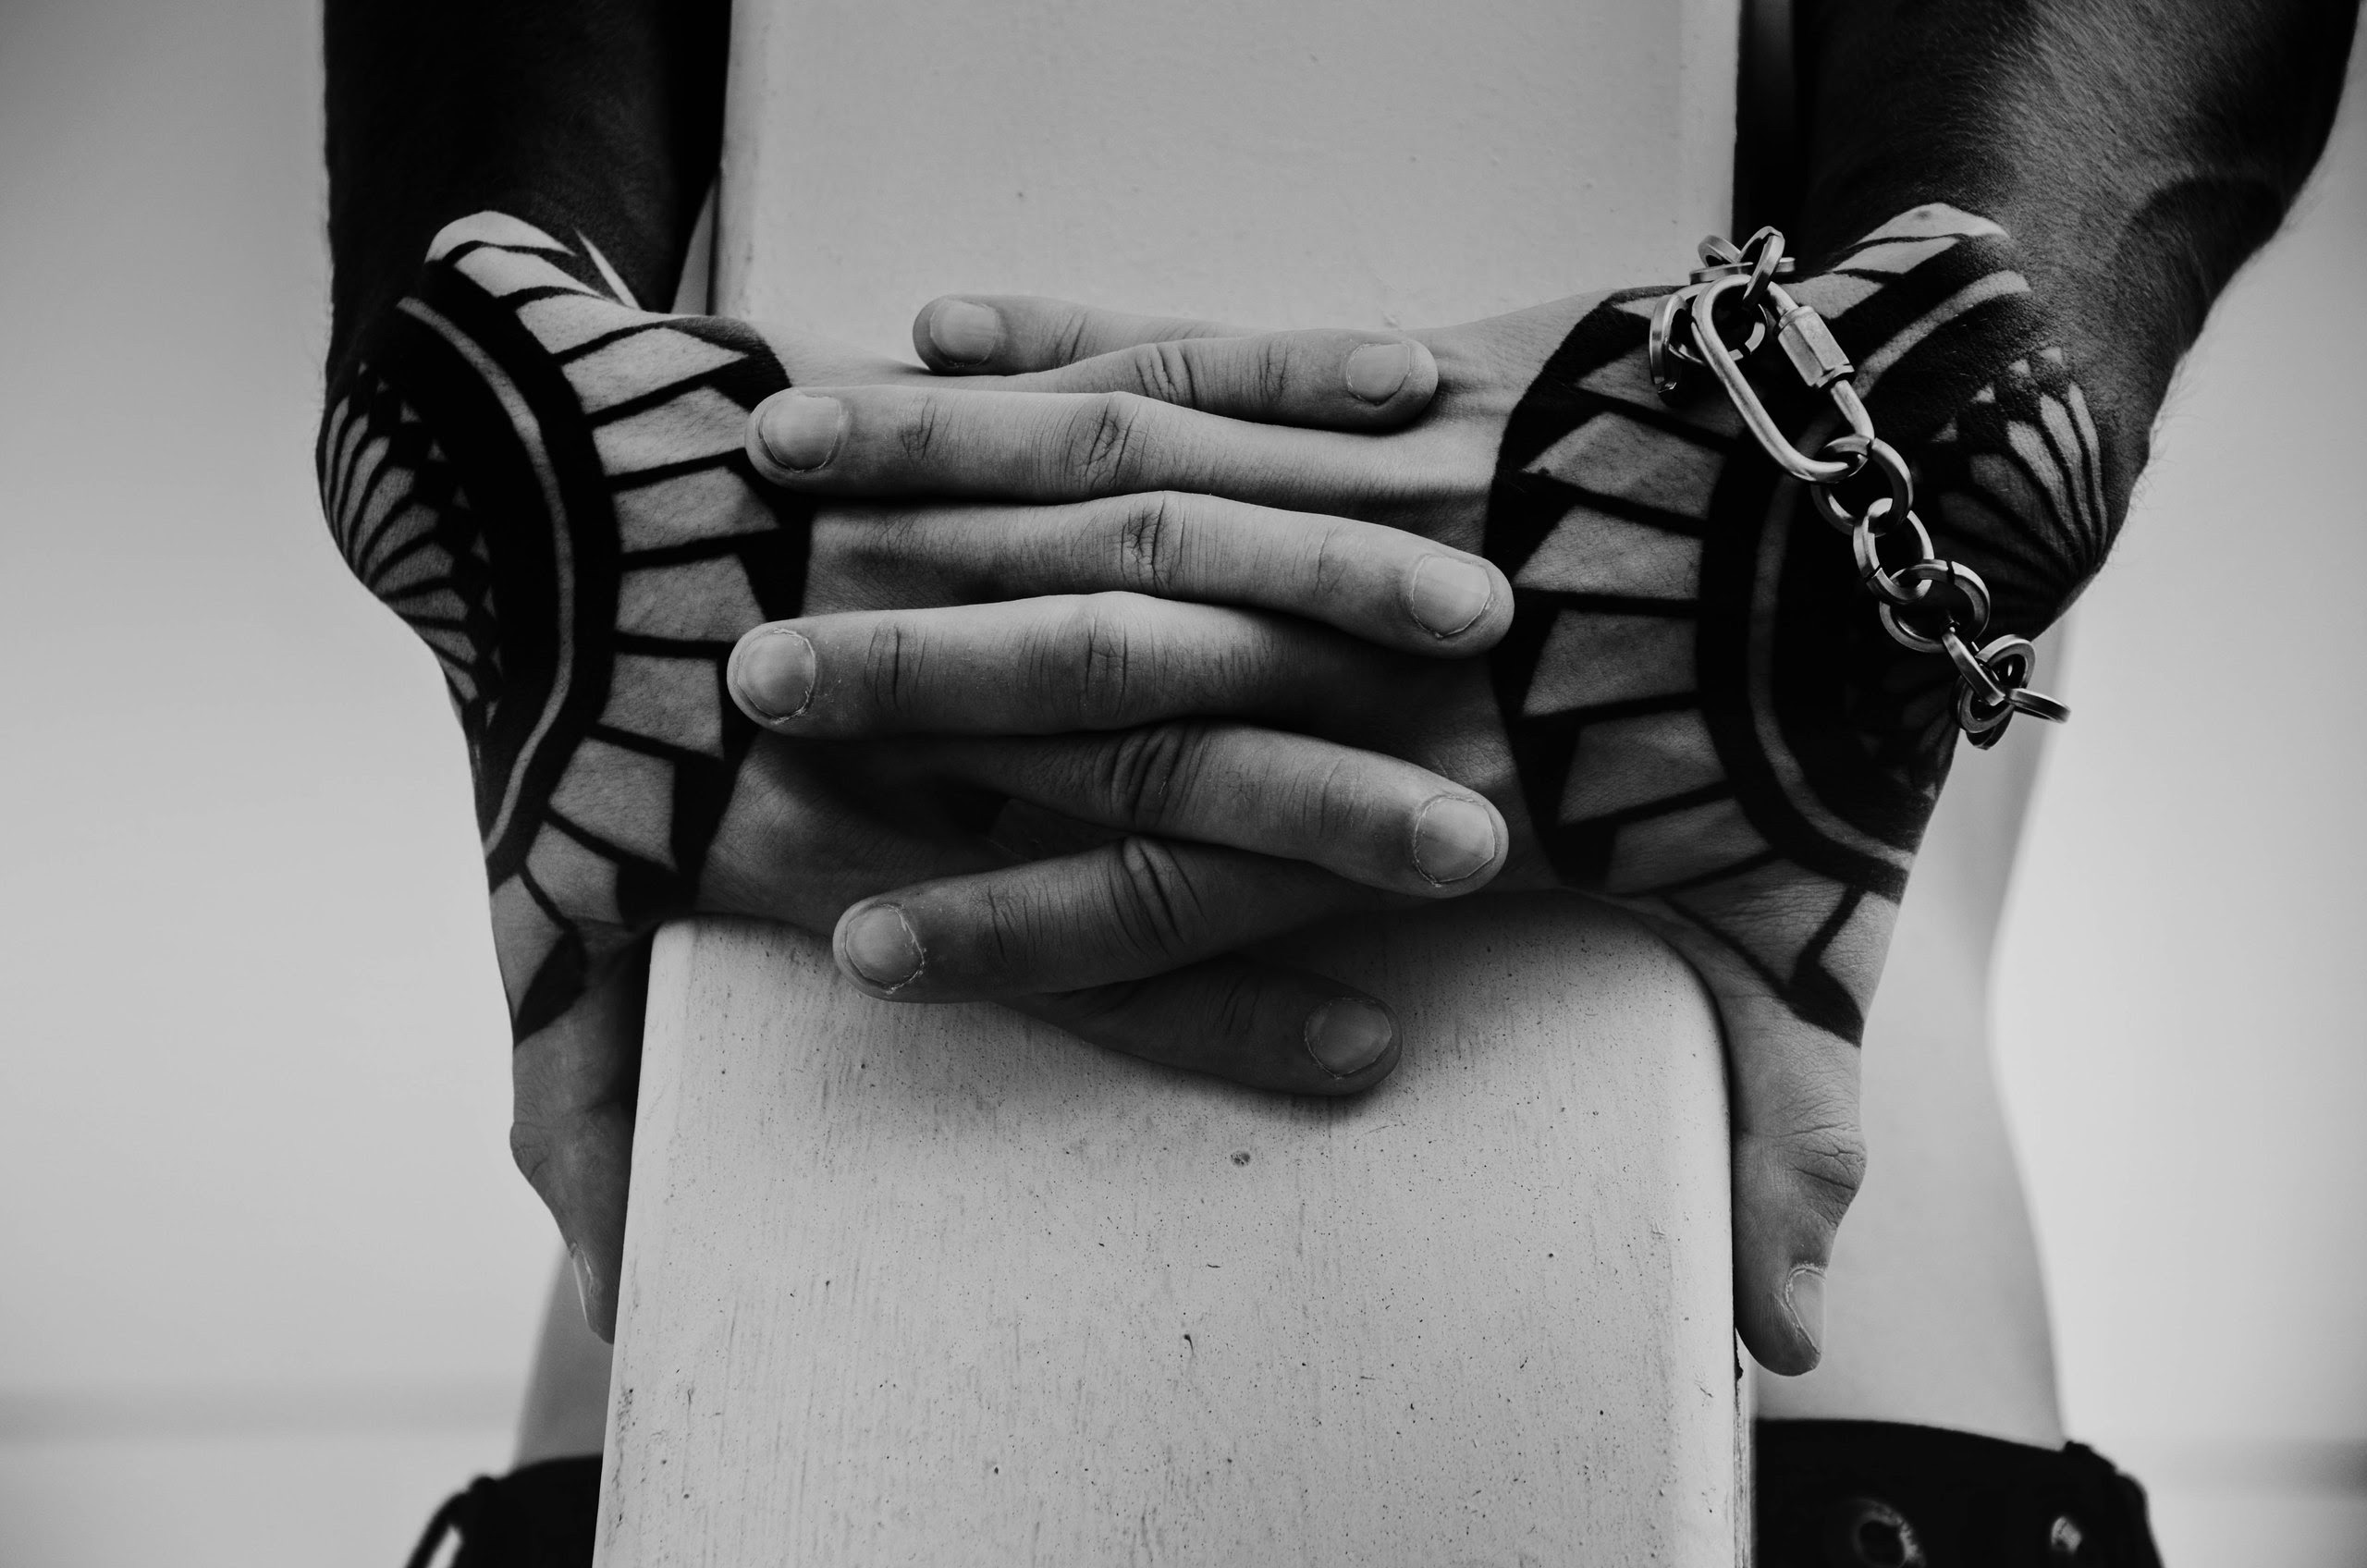
hand, black and white, white, photography, model, fashion, black, monochrome, arm, human body, photograph, sense, monochrome photography